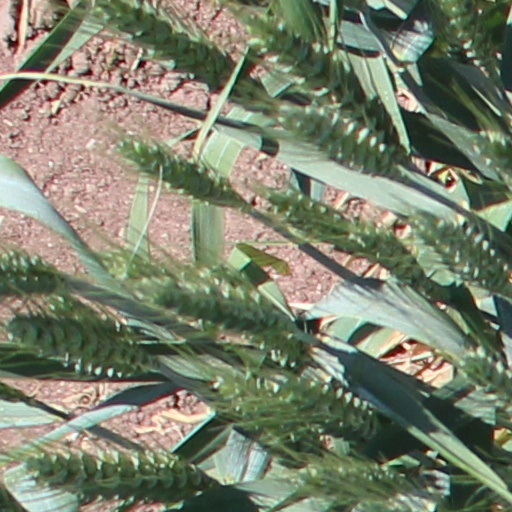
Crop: wheat